James Hay Reed

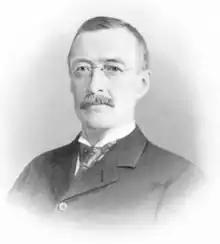

James Hay Reed (September 10, 1853 – June 17, 1927) was a United States district judge of the United States District Court for the Western District of Pennsylvania. With partner Philander C. Knox, he formed the law firm of Knox and Reed.